Diesel motorcycle

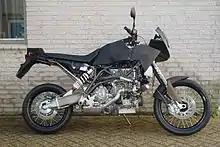

Track T-800CDI was a production model produced by Dutch company Evaproducts with an 800 cc three-cylinder common rail turbo diesel engine used in Smart automobiles. It used a continuously variable transmission. It had a claimed fuel efficiency of up to . It was only sold in the Netherlands, and the company eventually closed.